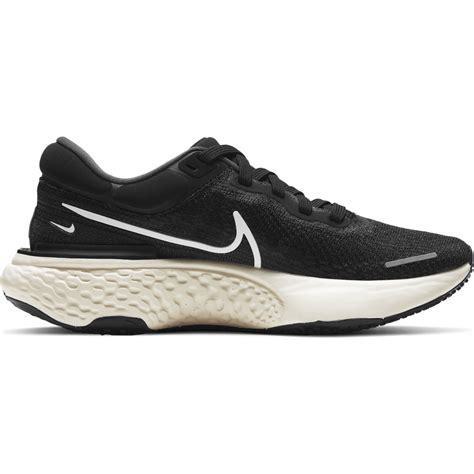
Brand: Nike
Model: Zoomx Invincible Run Flyknit